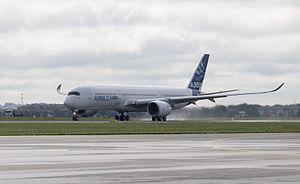
Décollage du premier exemplaire de l'A350, sur le site Airbus de Toulouse
L'Airbus A350 XWB est un avion de ligne long-courrier et gros porteur du constructeur européen Airbus. Initialement baptisé A350, ce modèle était dérivé de l'A330 ; toutefois, à la suite des remarques des compagnies aériennes, il a été décidé à la mi-juillet 2006 d'en revoir le concept et de le munir d'un fuselage plus large, à la fois par rapport aux A330 et A340, et surtout par rapport à son principal concurrent, à cette époque, le Boeing 787. Cette évolution permet aujourd'hui à l'A350 de concurrencer aussi le nouveau Boeing 777x.